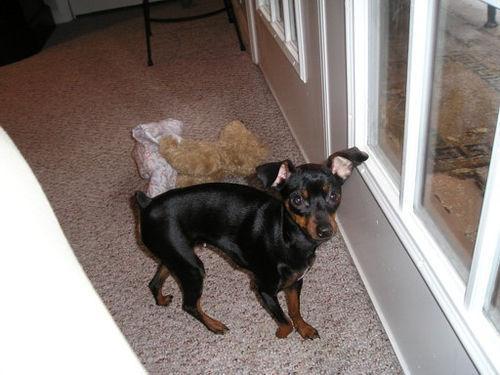
miniature_pinscher